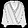
Label: Shirt